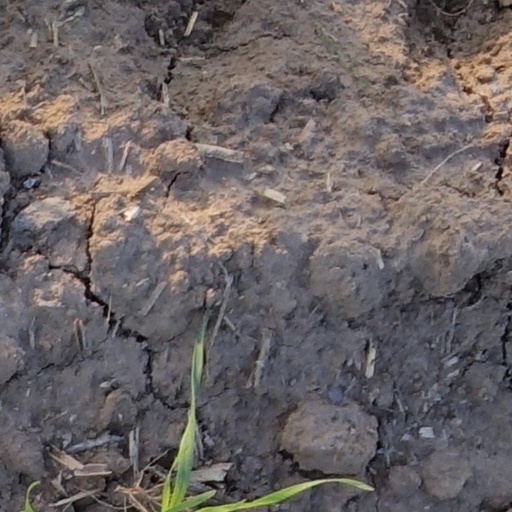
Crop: wheat